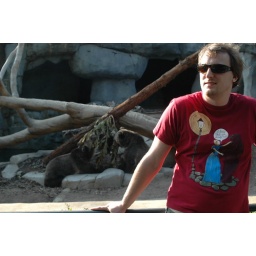
Matt with a brown bear shirt in front of brown bears.